Stein Erik Lauvås

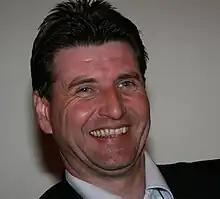
Stein Erik Lauvås

Stein Erik Lauvås (born 3 May 1965) is a Norwegian politician for the Labour Party.